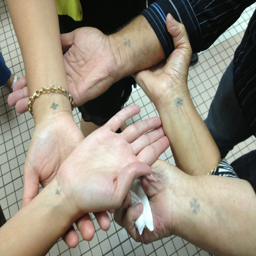
religion once were required to wear identifying clothing or crosses .